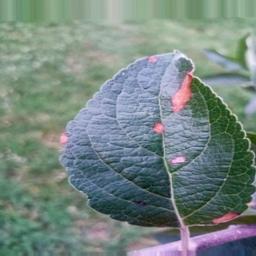
Label: Alternaria